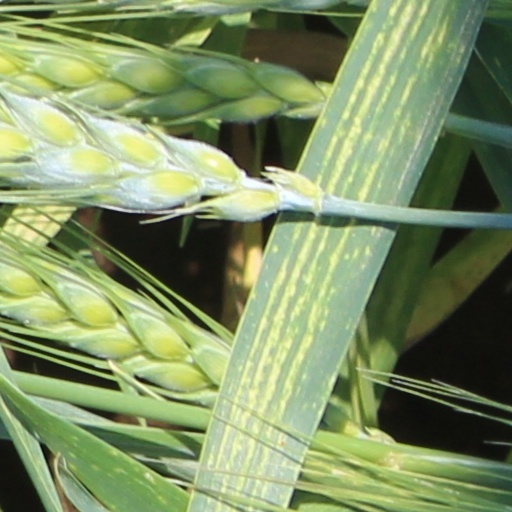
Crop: wheat